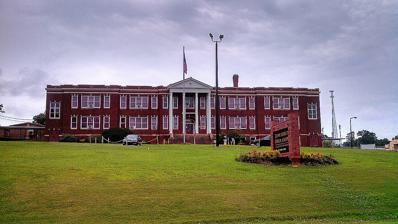
Building: Henrietta-Caroleen High School
Country: United States of America
Year built: 1925
Historic school building in North Carolina, United States United States historic place Henrietta-Caroleen High School U.S. National Register of Historic Places Henrietta-Caroleen High School, July 2013 Show map of North Carolina Show map of the United States Location 2527 NC 221A, near Mooresboro, North Carolina Coordinates 35°16′28″N 81°47′48″W / 35.27444°N 81.79667°W / 35.27444; -81.79667 Area 5 acres (2.0 ha) Built 1925 ( 1925 ) , 1935, 1952, 1955, 1967 Built by Palmer-Spivey Construction Co. Architect Boney, Leslie N. Architectural style Classical Revival NRHP reference No. 05001451 Added to NRHP December 23, 2005 Henrietta-Caroleen High School , also known as Tri-High, Tri-Community Elementary, and Chase Middle School, is a historic high school building located near Mooresboro , Rutherford County, North Carolina .  It was designed by architect Leslie Boney (1880-1964) and built in 1925. It is a two-story on basement, "T"-plan, Classical Revival -style red brick building.  The front facade features a monumental, two-story, portico with a denticulated pediment supported by fluted Corinthian order columns. A brick gymnasium addition was built in 1935 and a hip-roofed, concrete block, addition to it was added in 1952.  Also on the property are the contributing cafeteria building (1955, 1967), and a World War II Commemorative Marker (c. 1950). The building houses Thomas Jefferson Classical Academy, a public charter school. It was added to the National Register of Historic Places in 2005. References